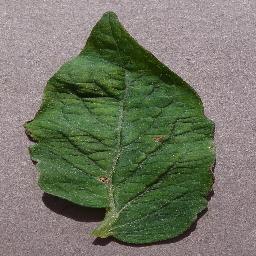
Label: Tomato___Target_Spot